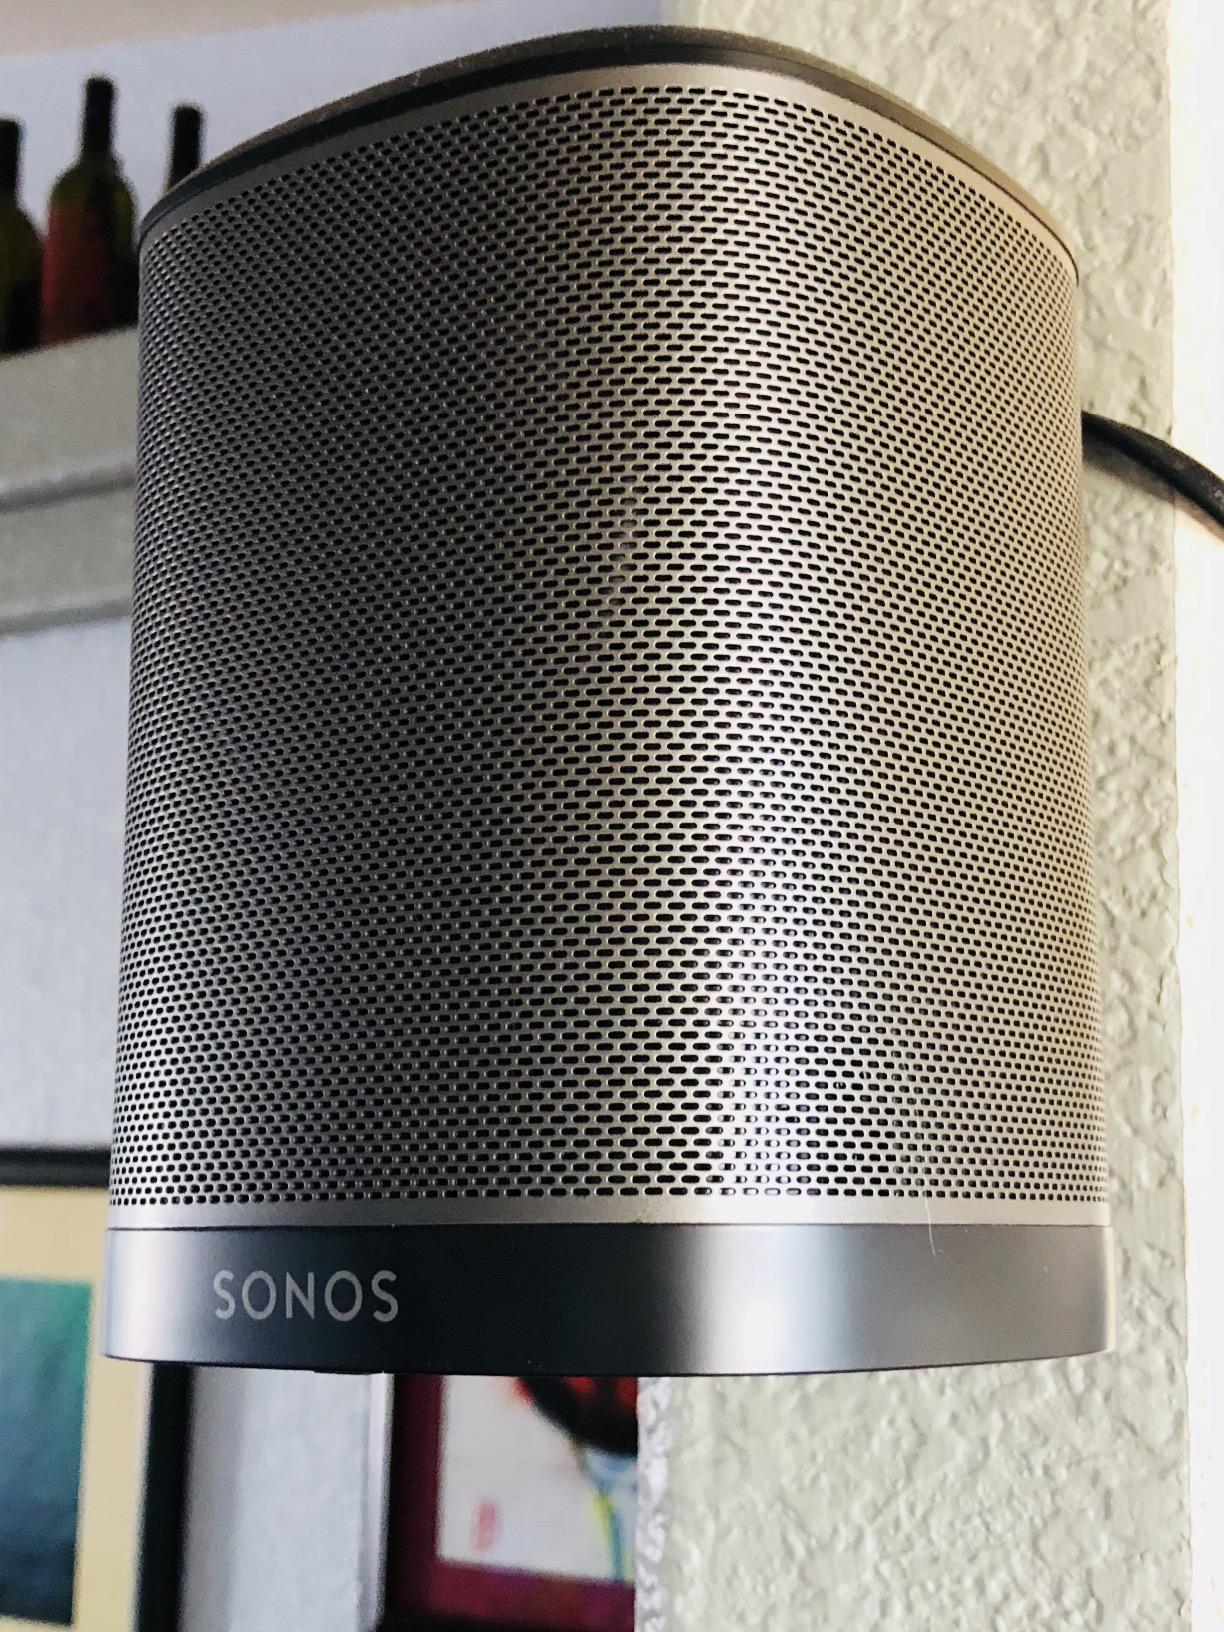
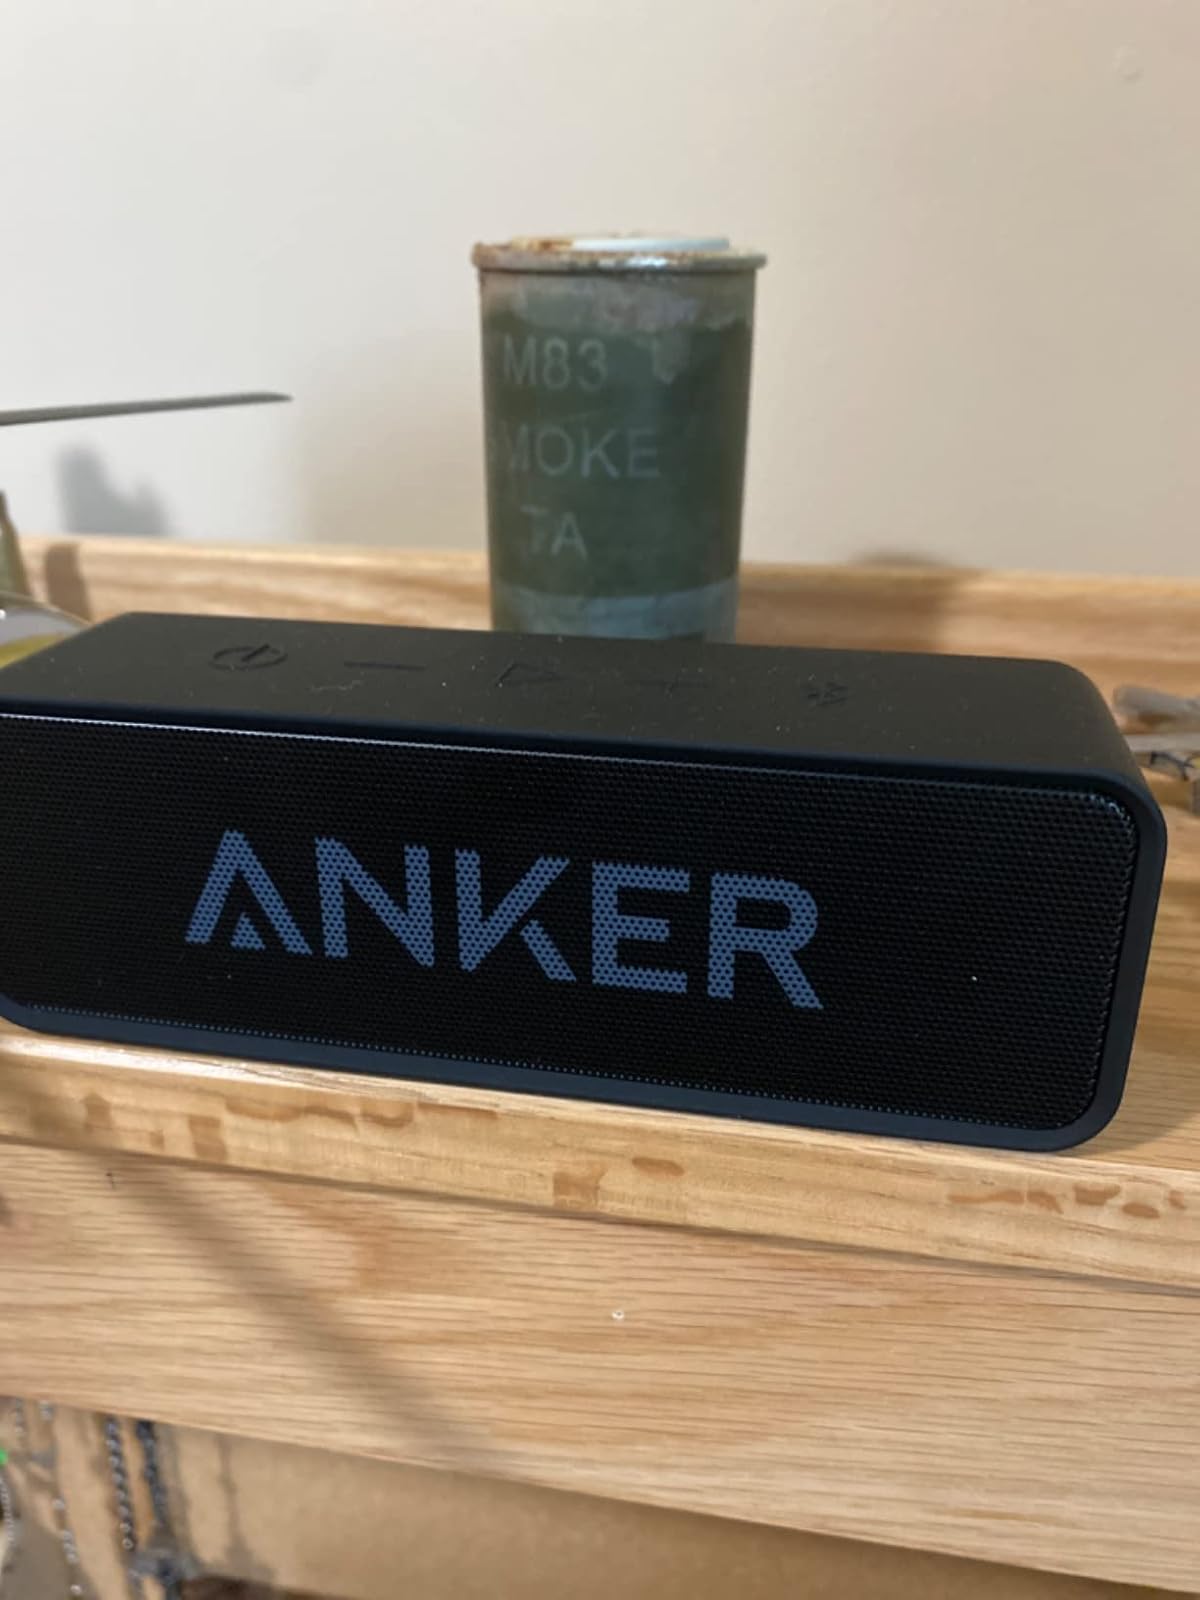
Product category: speaker
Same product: no